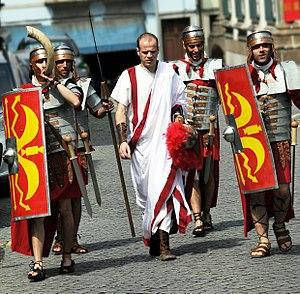
Dans l'ancienne Rome, la toge prétexte ou la prétexte est une toge blanche bordée d'une bande de pourpre utilisée par les magistrats dits curules, et par les garçons de 7 à 17 ans. Ces derniers revêtent ensuite la toge virile des adultes, entièrement blanche, lors des Liberalies.
Les consuls sont des magistrats romains dont la fonction apparaît au Vᵉ siècle av. J.-C., avec le début de la République, et dure ensuite pendant plus de mille ans. Ils forment un collège de deux magistrats qui, jusqu'au principat d'Auguste, sont élus pour un an par le peuple romain réuni en comices centuriates. Ils exercent l'imperium, pouvoir suprême civil et militaire, et commandent les armées romaines. Leur pouvoir n'est toutefois pas absolu car ils l'exercent sous le contrôle du Sénat et font face à l'éventuelle action d'obstruction d'un tribun de la plèbe.